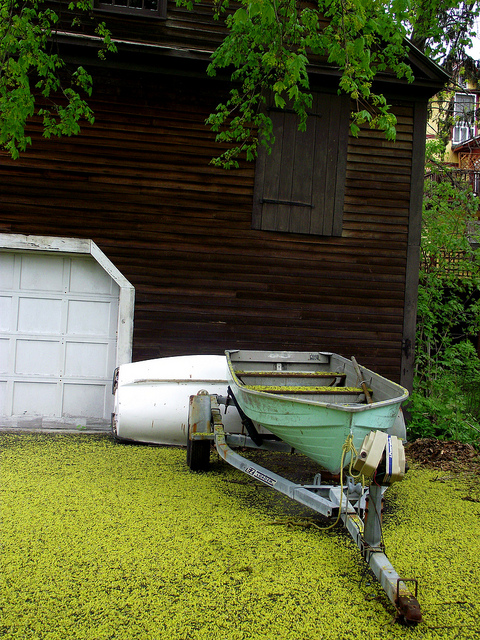
a small boat in a field near a building

A small fishing boat parked near a home .

a green and white boat on its trailer and a house

A boat on a trailer is shown outside a garage.

A green boat on a trailer parked near a barn.